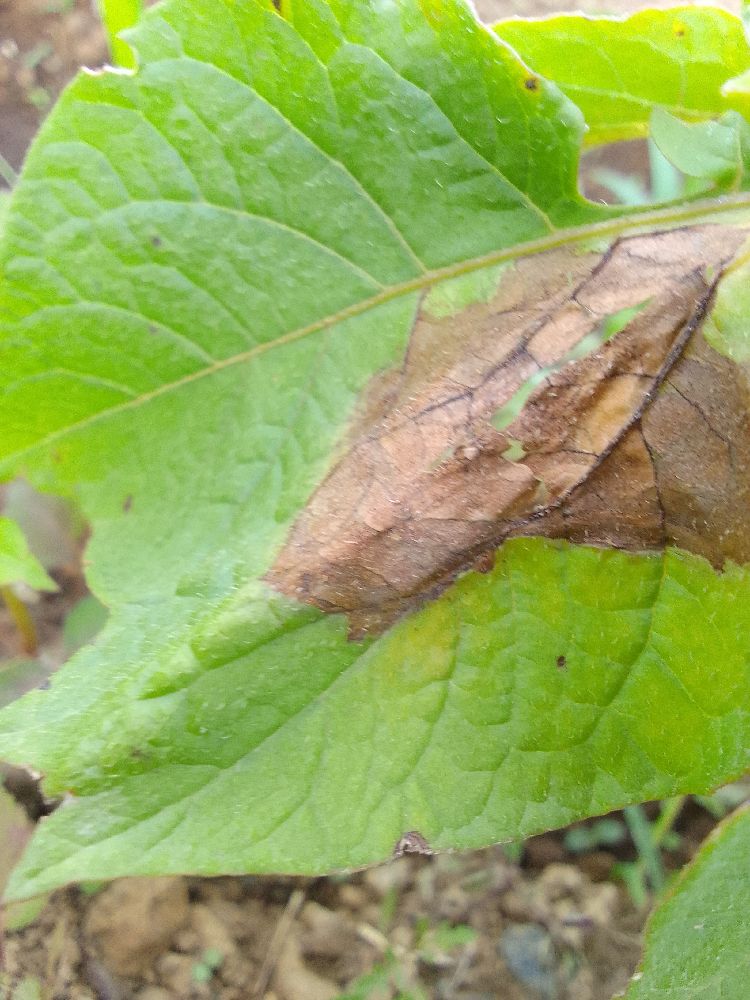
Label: Late blight